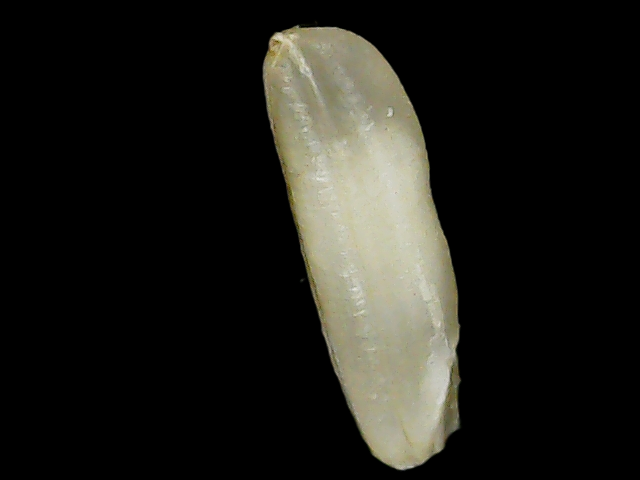
Rice variety: Binadhan21